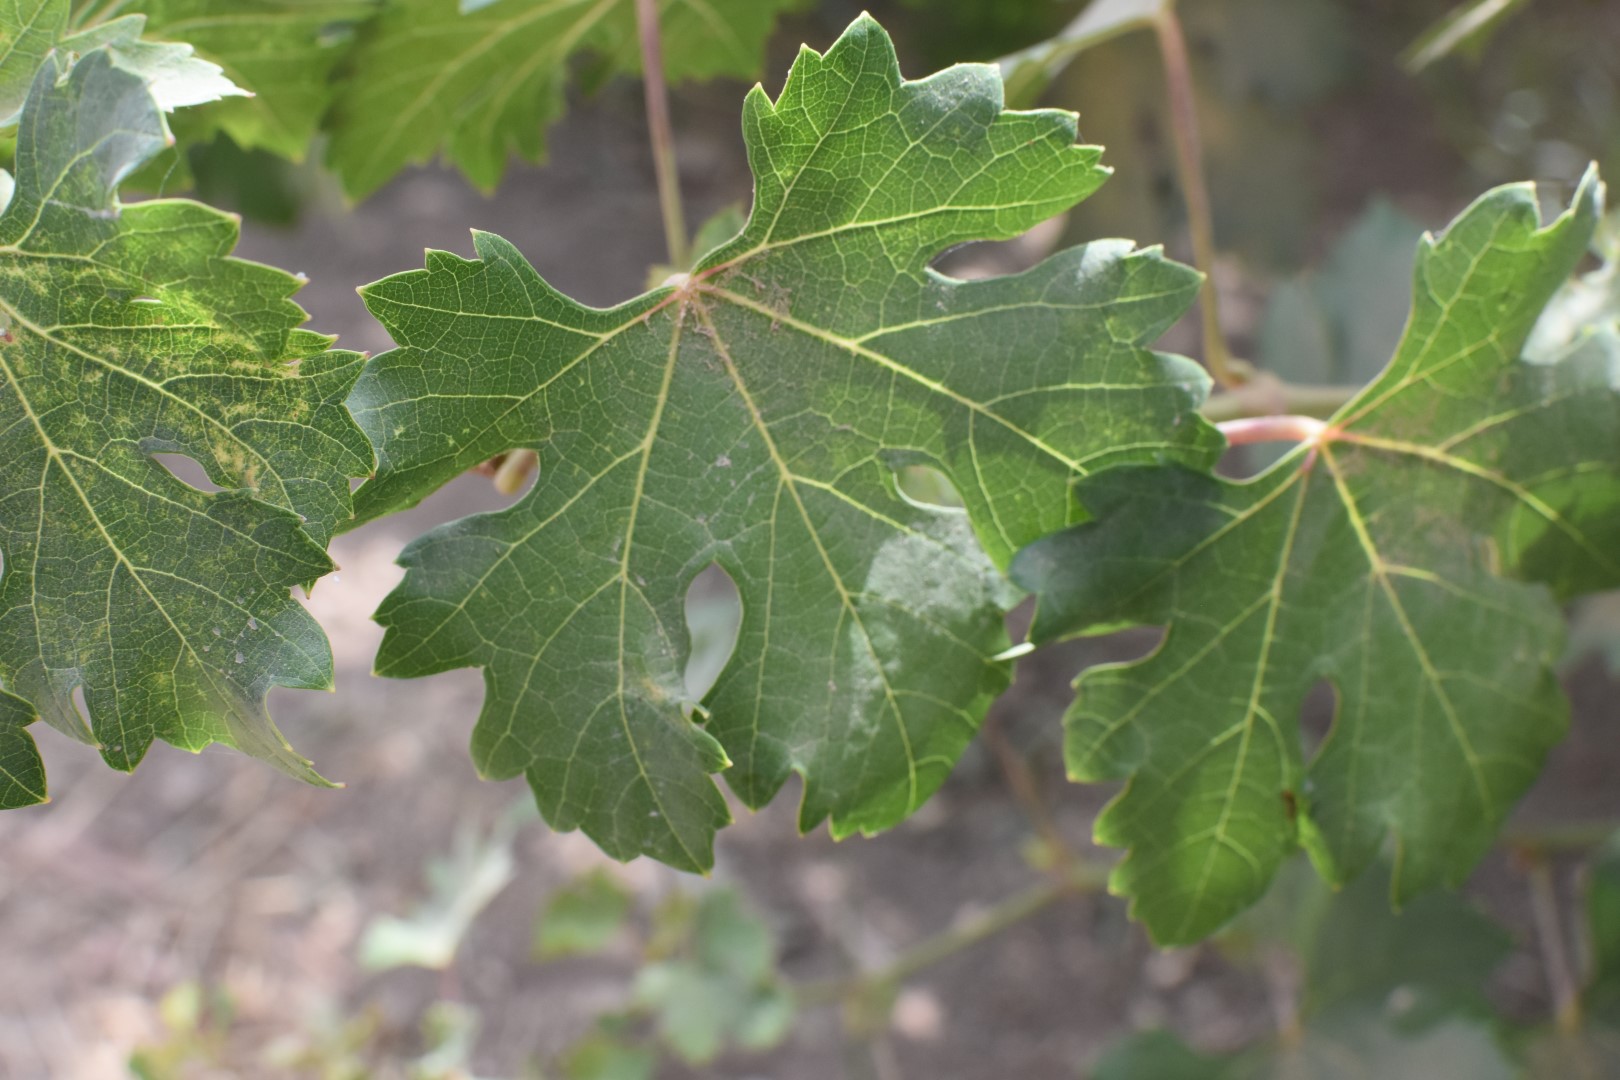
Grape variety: Riasi